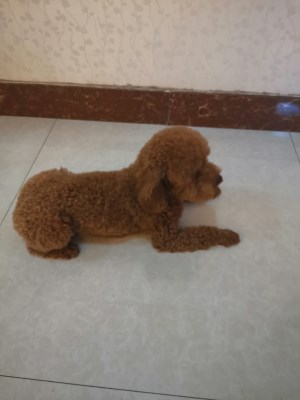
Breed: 7449-n000128-teddy